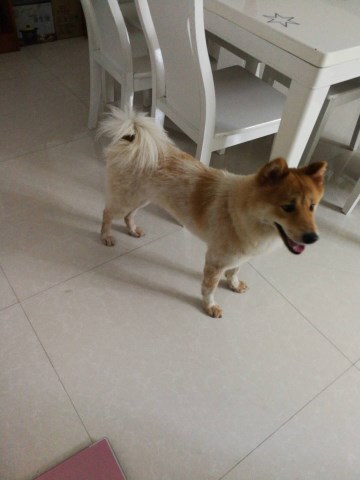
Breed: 1043-n000001-Shiba_Dog